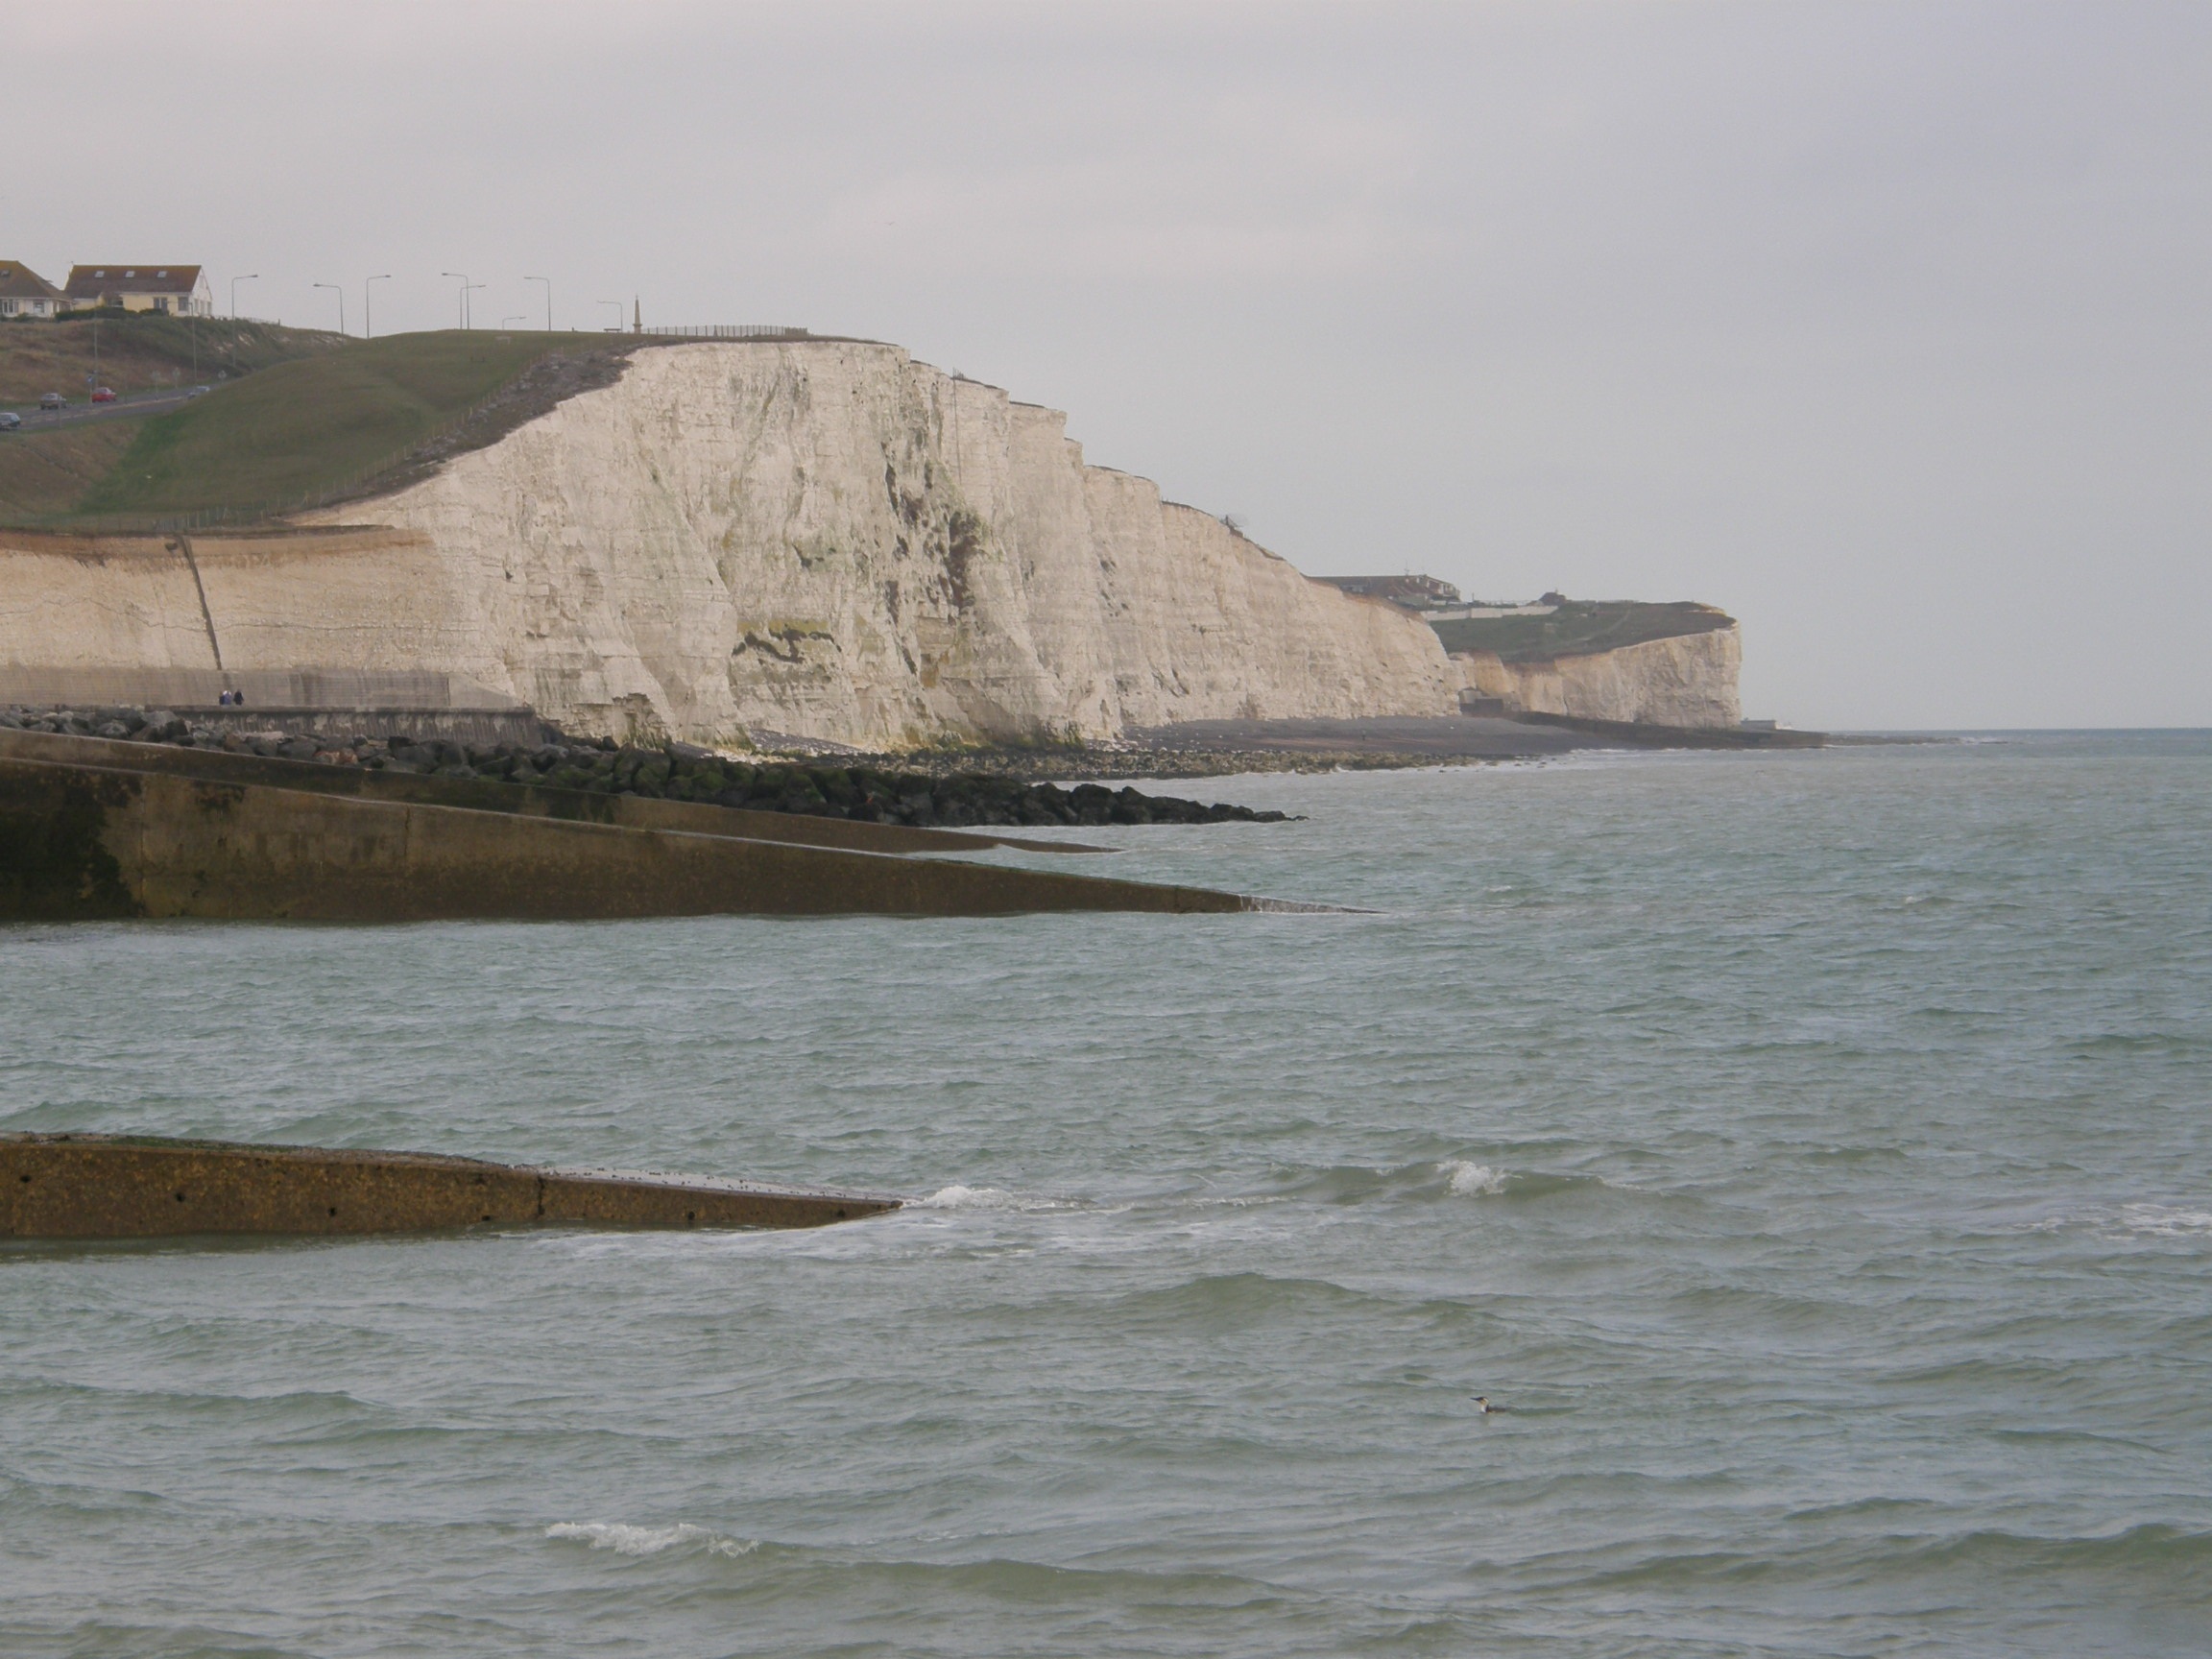
beach, landscape, sea, coast, sand, rock, ocean, shore, wave, cliff, cove, vehicle, tower, bay, tourism, terrain, body of water, uk, breakwater, cape, brighton, wind wave